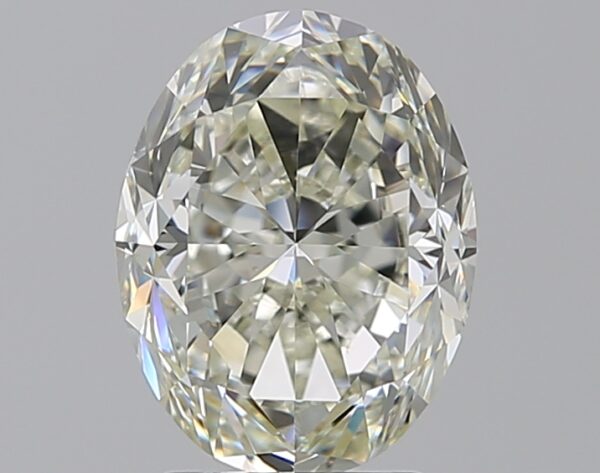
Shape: oval
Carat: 3
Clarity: VS1
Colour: K
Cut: FG
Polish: EX
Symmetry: VG
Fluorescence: N
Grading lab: GIA
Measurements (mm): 9.84 x 7.56 x 5.45